Michael Roden

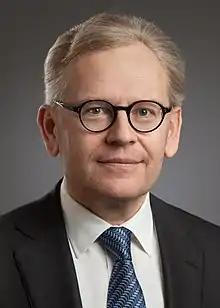
Michael Roden

Michael Roden (born February 11, 1961) is Professor and Chairman of Internal Medicine, Endocrinology and Metabolic Disorders at Heinrich Heine University Düsseldorf, Director of the Division of Endocrinology and Diabetology at the University Hospital of Düsseldorf and Spokesman for the Executive Board and Scientific Director of the German Diabetes Center, the Leibniz Center for Diabetes Research at the Heinrich Heine University Düsseldorf (Legal body: Deutsche Diabetes-Forschungsgesellschaft eV).